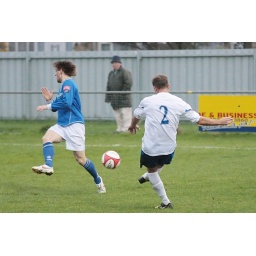
Enfield Town's Dave Blower (white) gets a cross in while Lowestoft's Scott Mitchell tries in van to block it